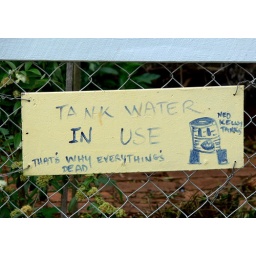
a variation of a sign that is very common at present, when water restrictions prohibit the use of town water in the garden.